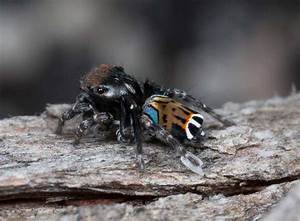
Label: ragno